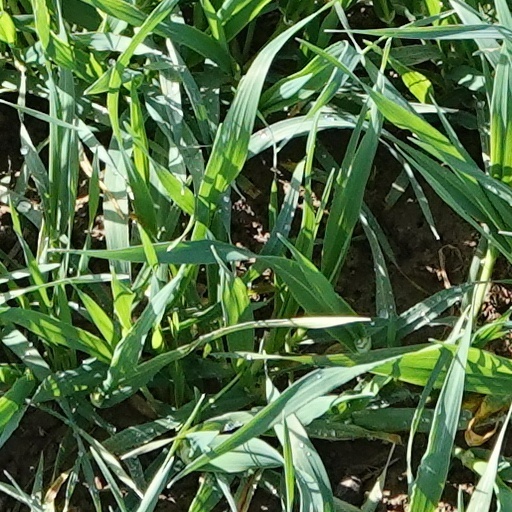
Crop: wheat